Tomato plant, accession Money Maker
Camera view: vertical (180 deg); turntable rotation: 90 degrees
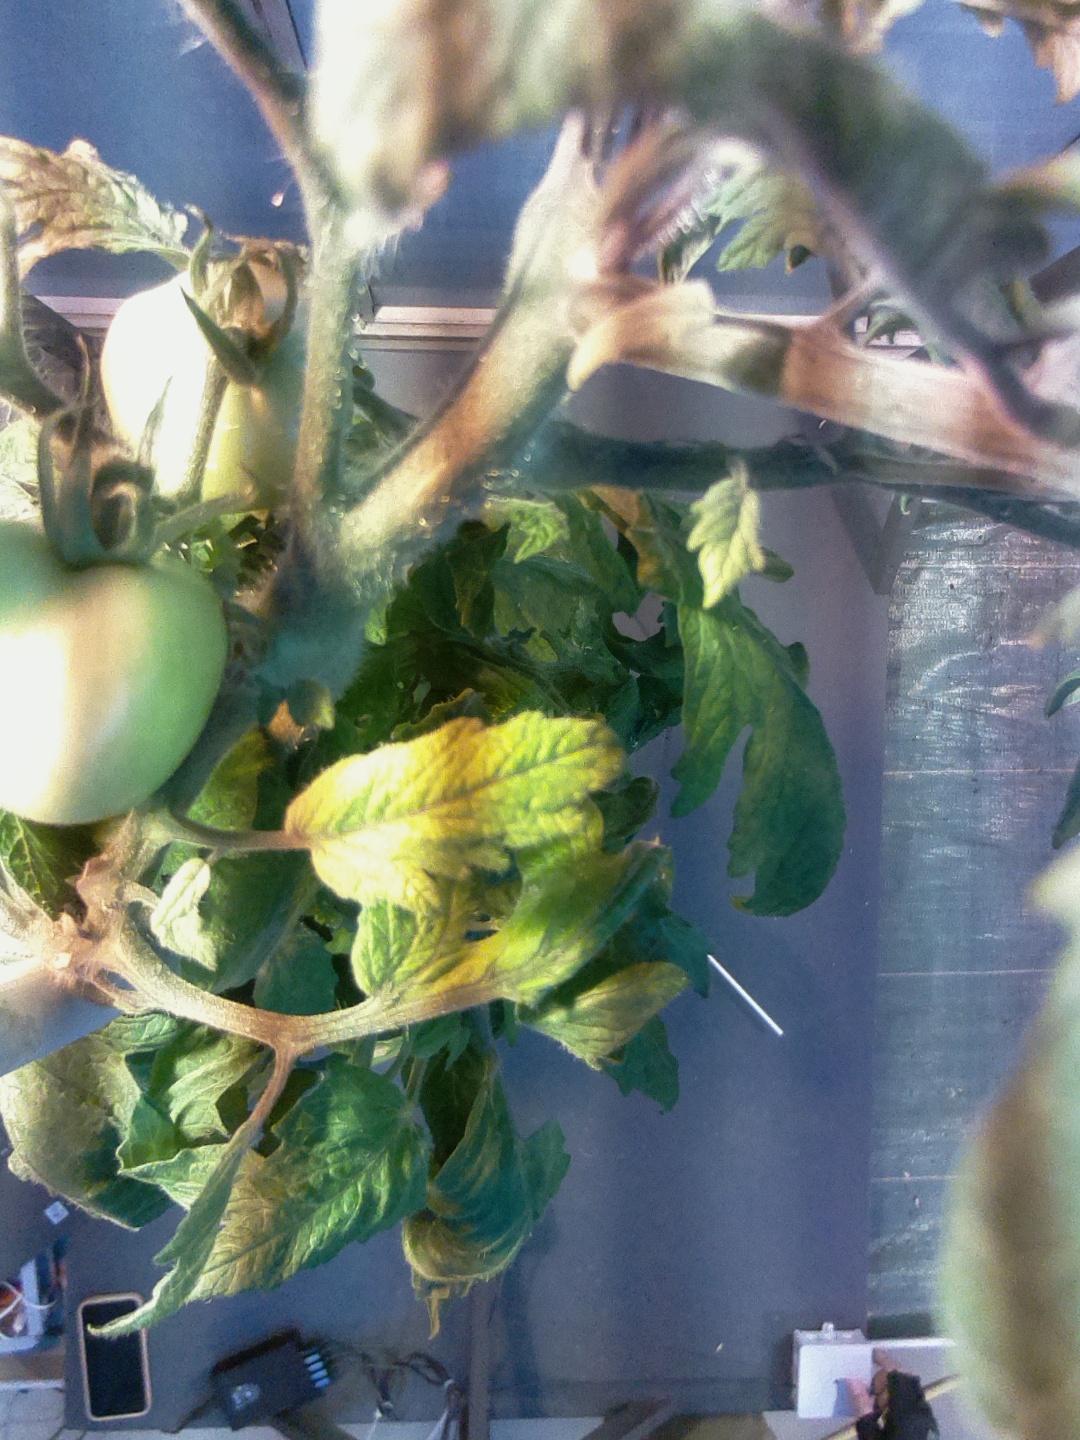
BBCH growth stage 79: 90% -100% of final fruit size